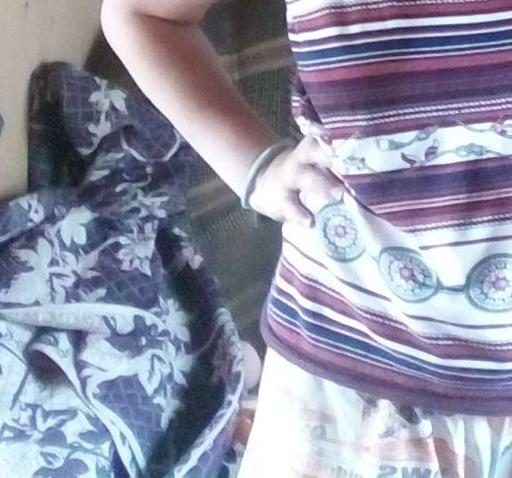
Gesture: no_gesture